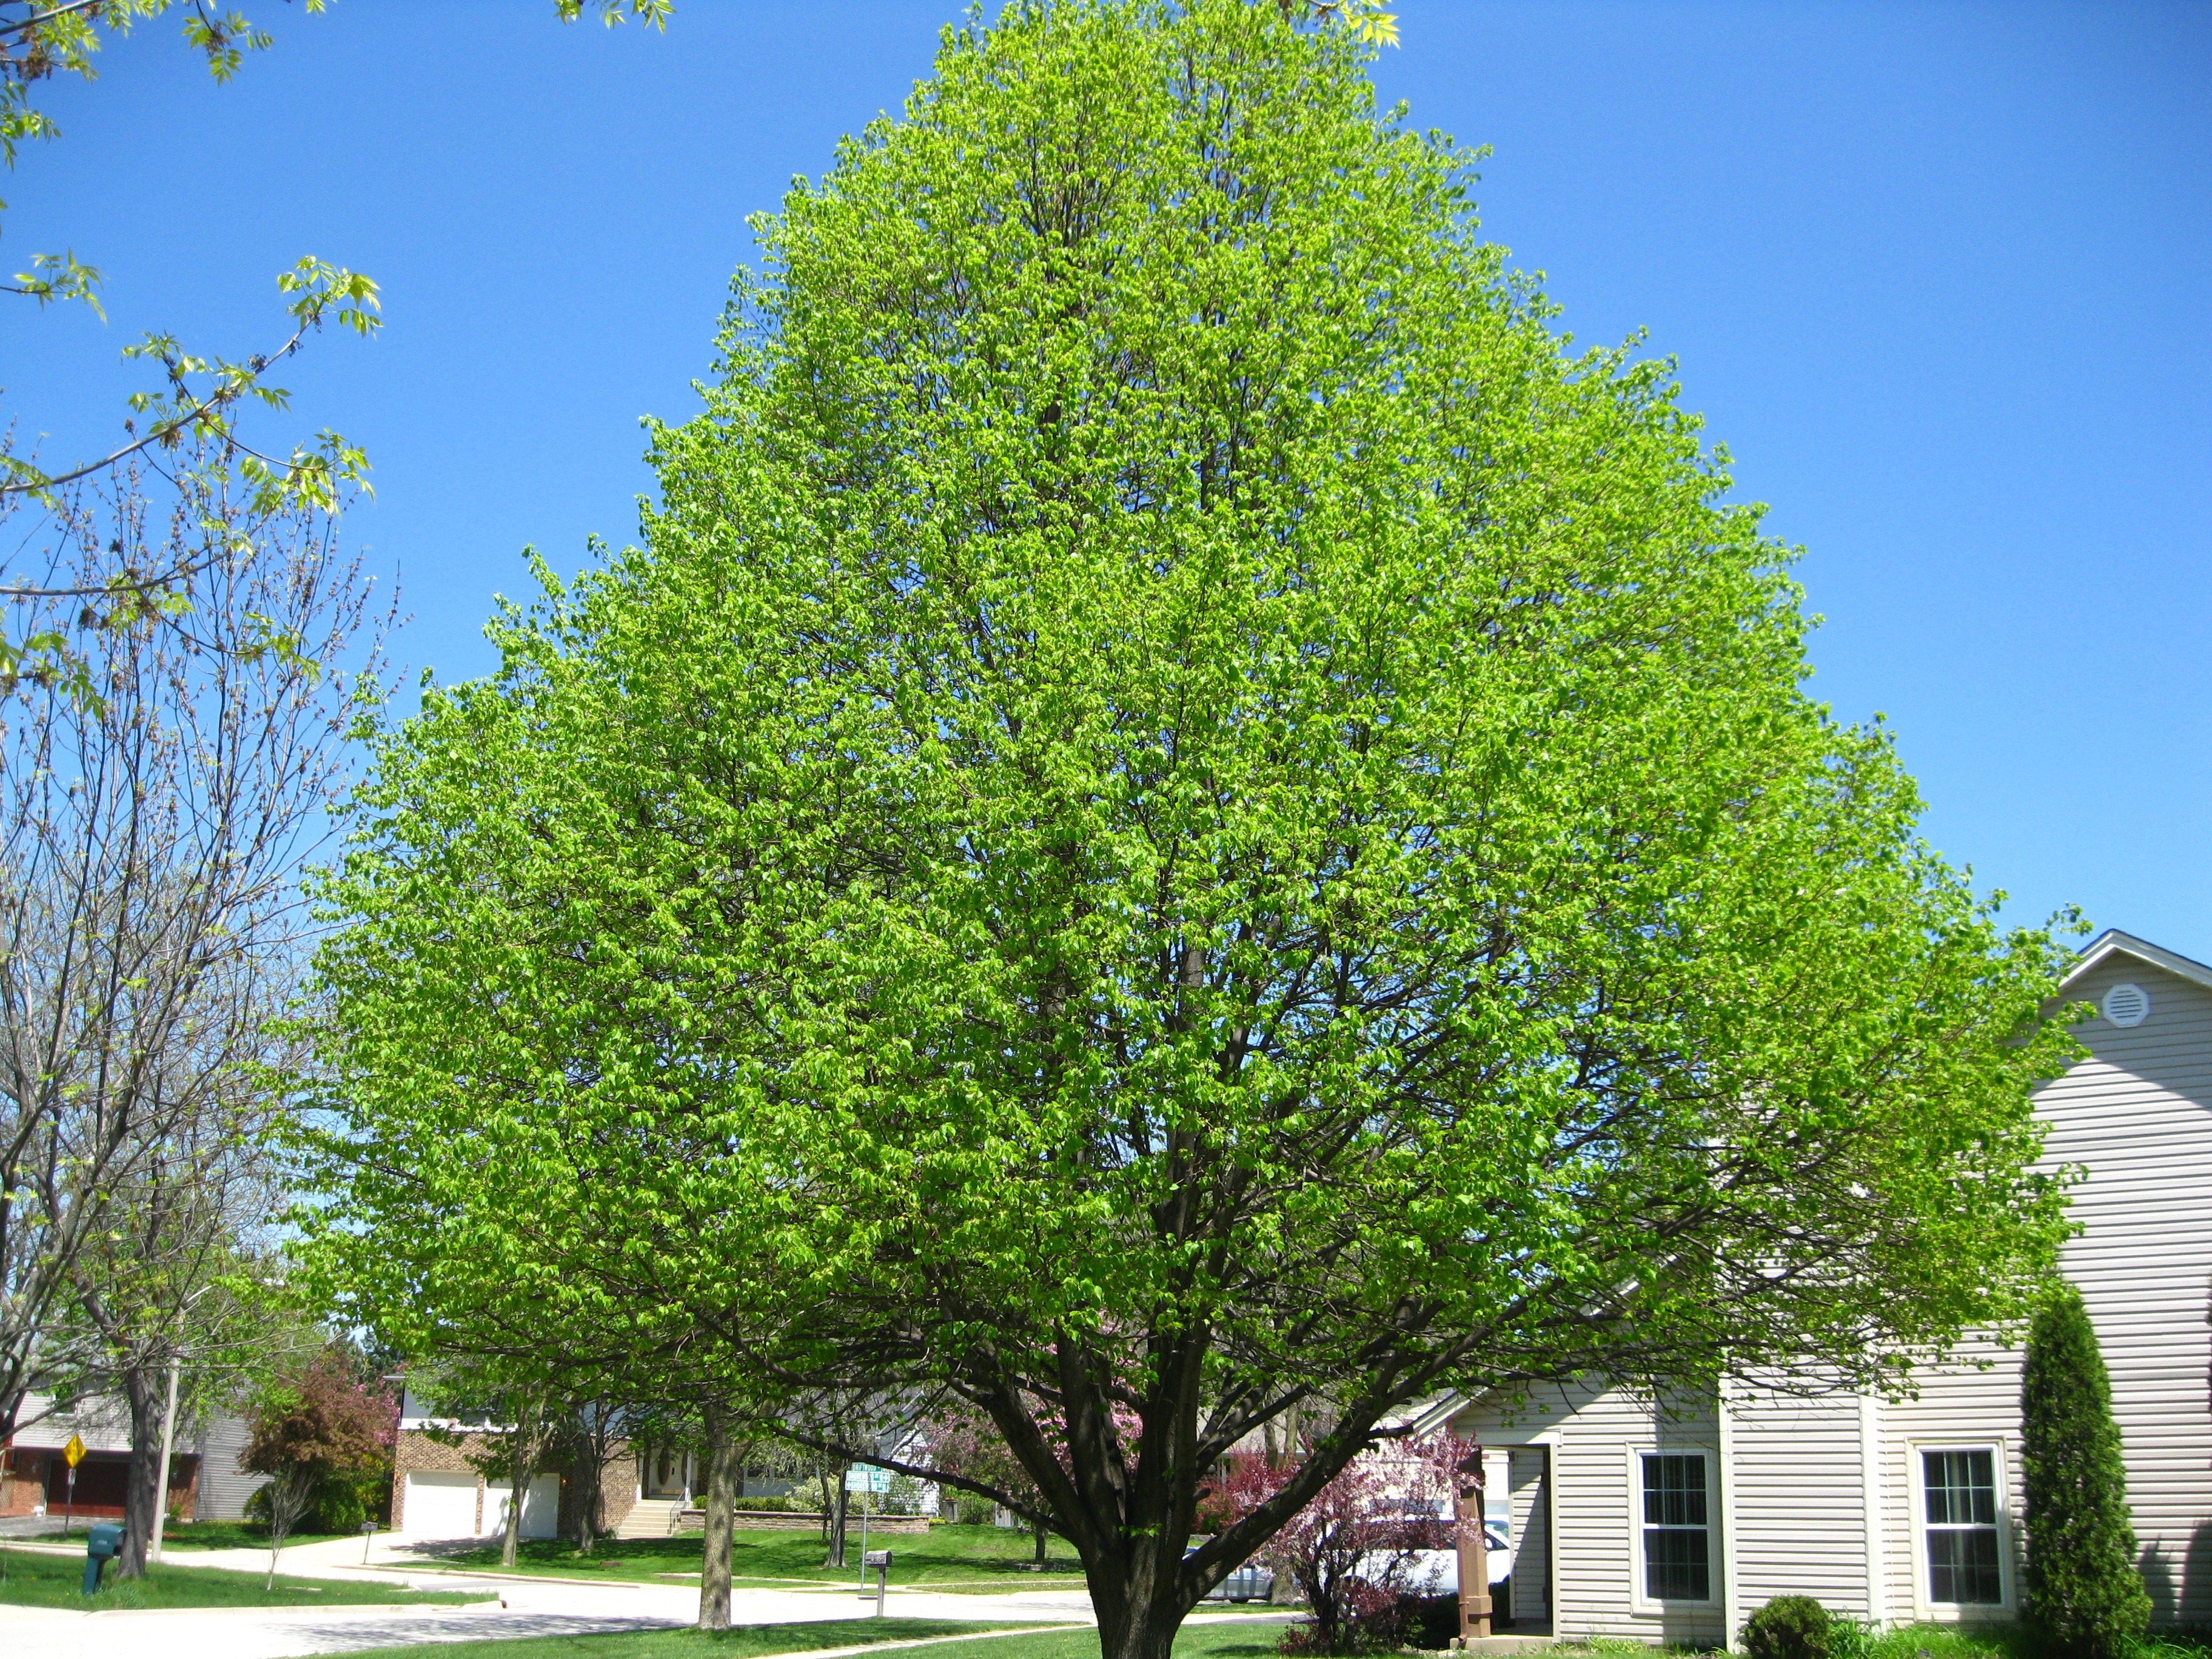
tree, nature, forest, plant, leaf, flower, trunk, environment, foliage, spring, evergreen, agriculture, leaves, outdoors, sunny, shrub, branches, deciduous, ecosystem, organic, flowering plant, maidenhair tree, woody plant, land plant, plane tree family